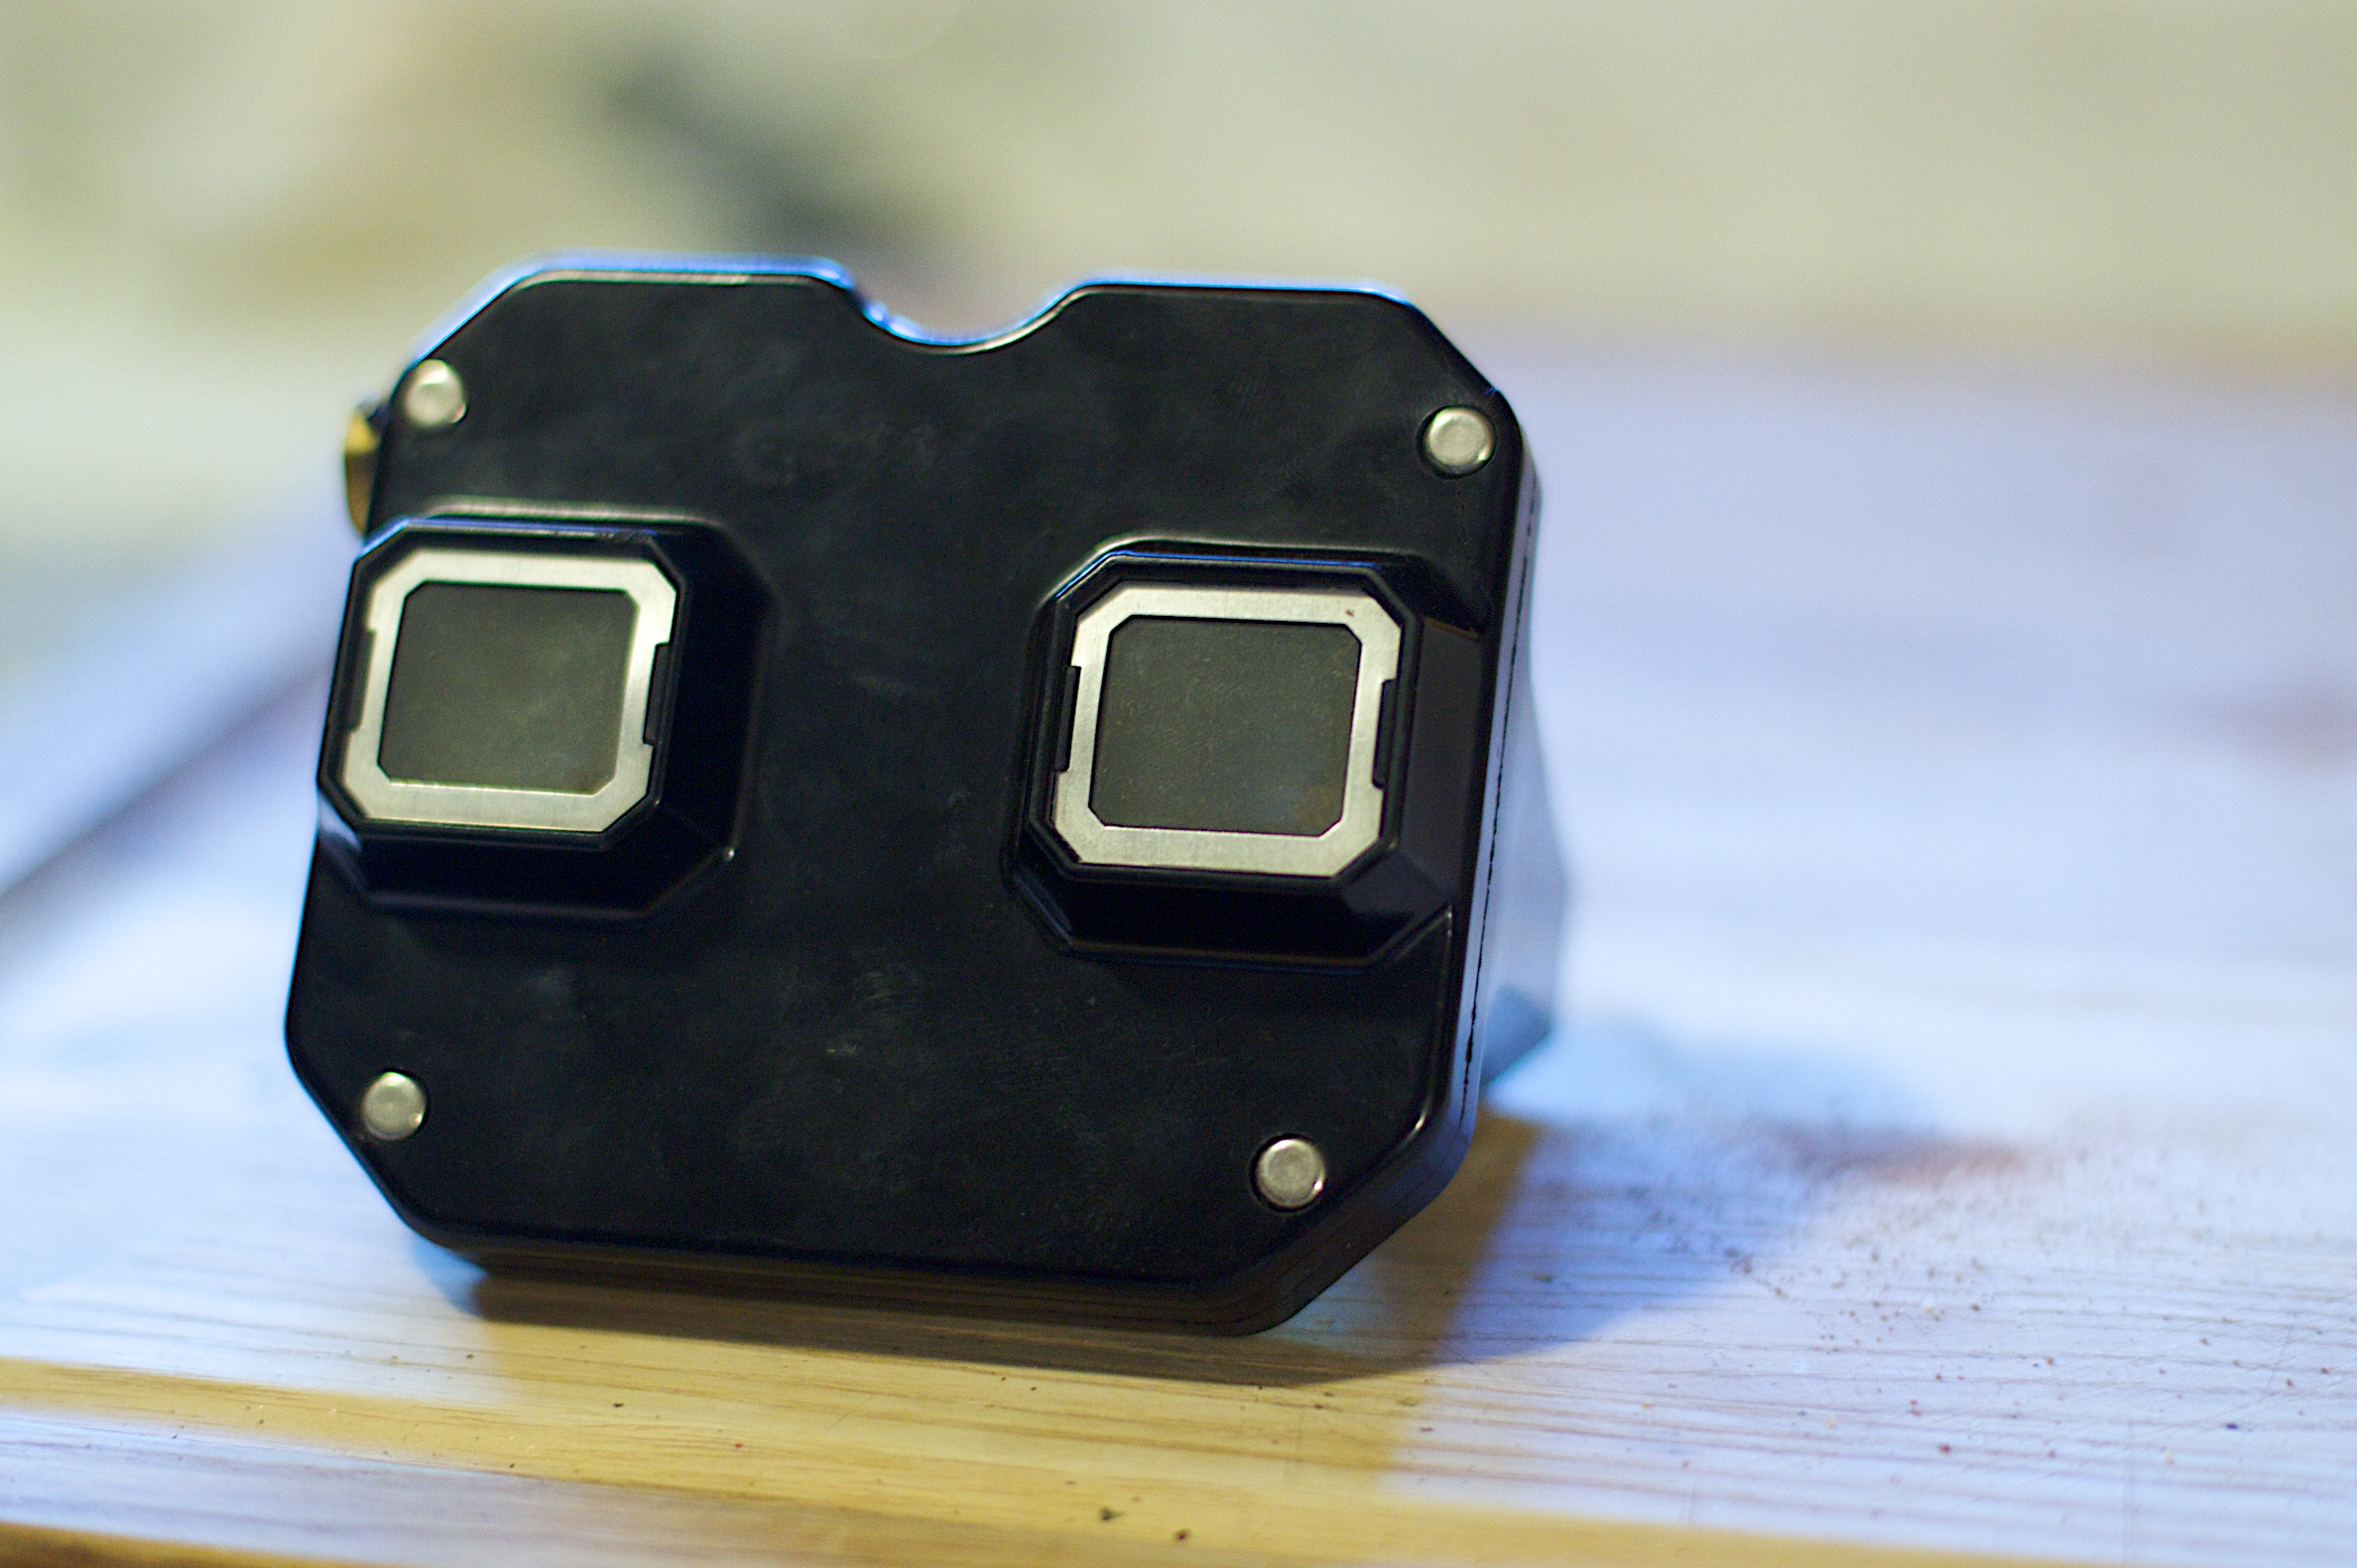
hand, technology, number, gadget, blue, black, mobile phone, close up, 2009365